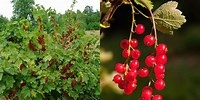
Label: redcurrant